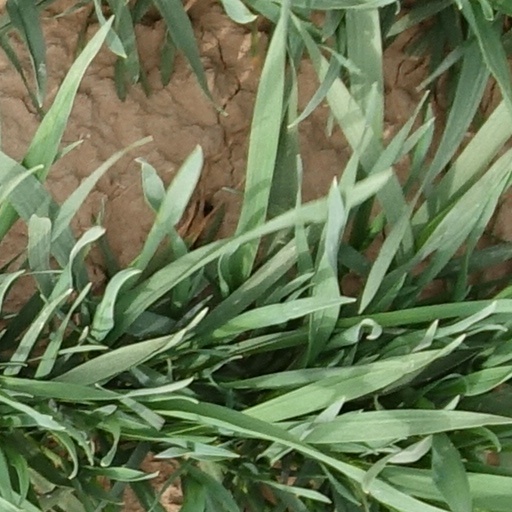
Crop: wheat